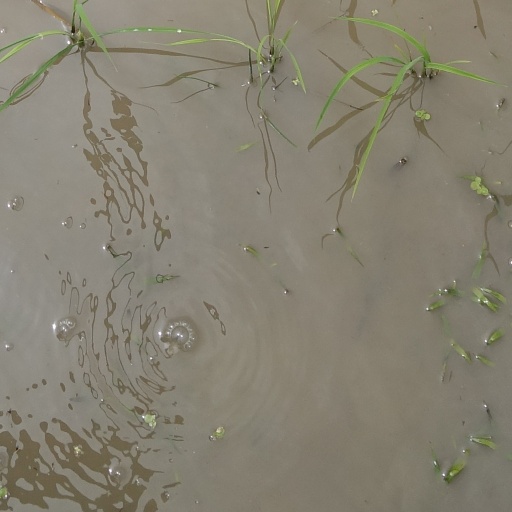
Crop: rice